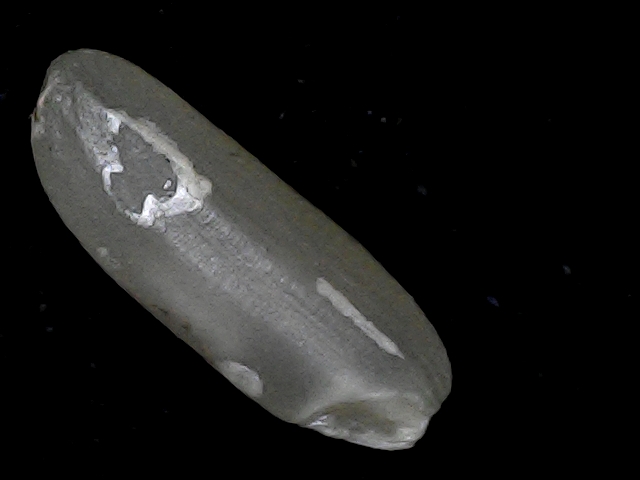
Rice variety: BD85